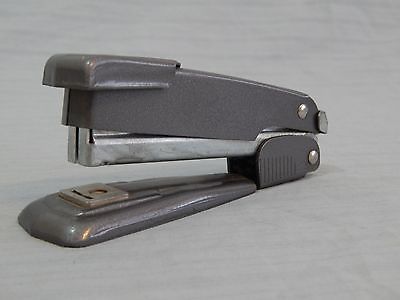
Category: stapler